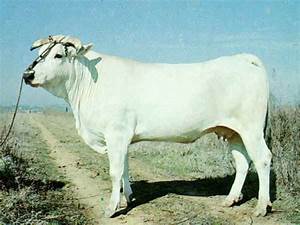
Label: mucca